Scène d'été

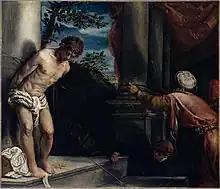
Jacopo Bassano, "The Martyrdom of St. Sebastian" (1574), Musée des Beaux-Arts, Dijon

Though Bazille's "Scène d'été" contains many modern elements, the poses of some figures resemble those found in older paintings. The figure in the left of the foreground, leaning against the tree, closely resembles the primary figure in Jacopo Bassano's "The Martyrdom of St. Sebastian" (1574), sharing both the same location on the canvas and the similarity in pose. Bazille would have even seen this painting at the Musée des Beaux-Arts, Dijon in 1868, and Bazille drew the St. Sebastian figure itself in one of his sketchbooks.